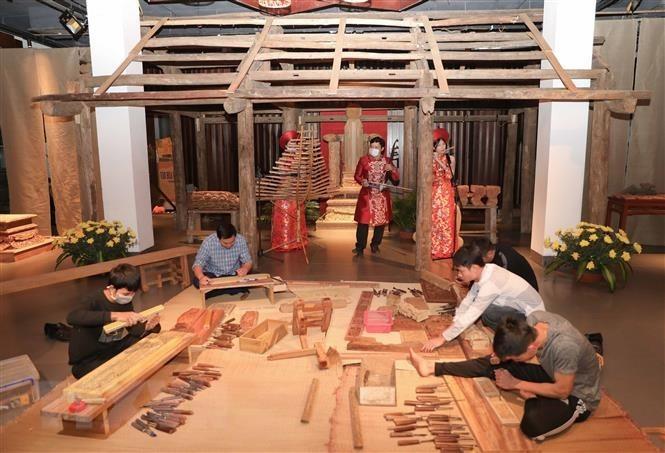
có ba người đang mặc áo dài màu đỏ trong khung hình này